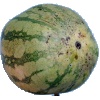
Label: Watermelon 1